Coffee production in Colombia

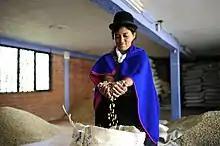
A smallholder coffee farmer in Colombia contributing her coffee to an agricultural cooperative. Cooperatives give small farmers an opportunity to be more competitive in markets, especially commodity crops like coffee and cocoa where many of the purchasers are large businesses who can manipulate markets.

In 1913, Colombia exported 1 million 60-kilo bags of coffee. It rose to 3 million by 1930, 4 million by 1937, 5 million by 1943, and more than 6 million by 1953. In 1930, Colombia was the second-largest producer of coffee in the world.